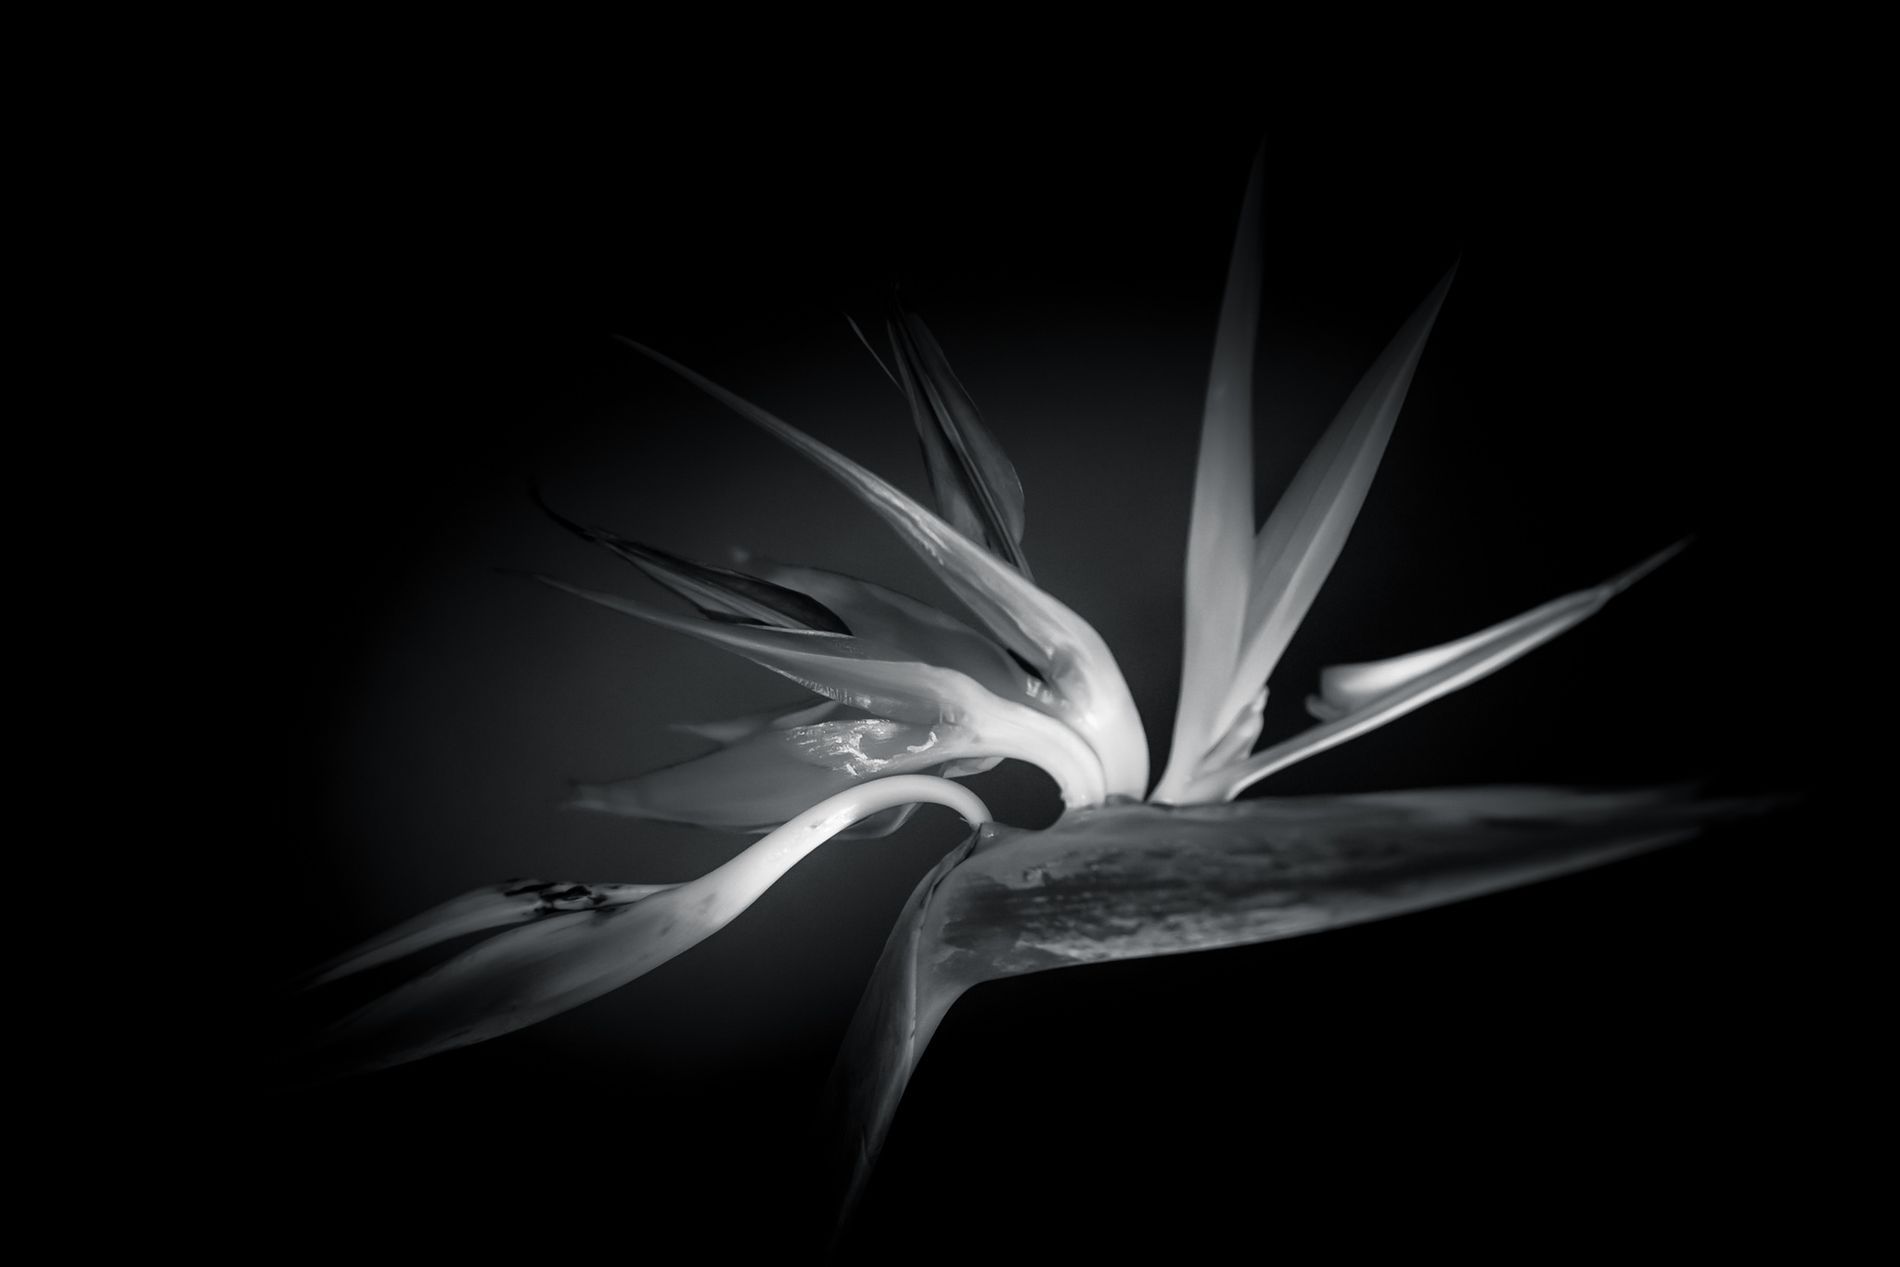
Bird Of Paradise
The bird of paradise flower, sometimes called the crane lily. The flower appears with its delicately open petals and is distinguished by its captivating appearance. The flower resembling a bird with its wings spread up.
Close-up shot. monochrome color palette. The background is pitch black with a circular spot of light on the flower, giving it a captivating mysterious atmosphere. The scene exudes a sense of beauty and tenderness.
Labels: Appliance, Ceiling Fan, Device, Electrical Device, Flower, Plant, Accessories, Pattern, Nature, Night, Outdoors, Art, Background
Camera: Canon Canon EOS 5D Mark III
Lens: EF100mm f/2.8L Macro IS USM, Canon EF 100mm f/2.8L Macro IS USM
Aperture: F2.8
Exposure: 1/200 sec
ISO: 1250
Focal length: 100.0 mm